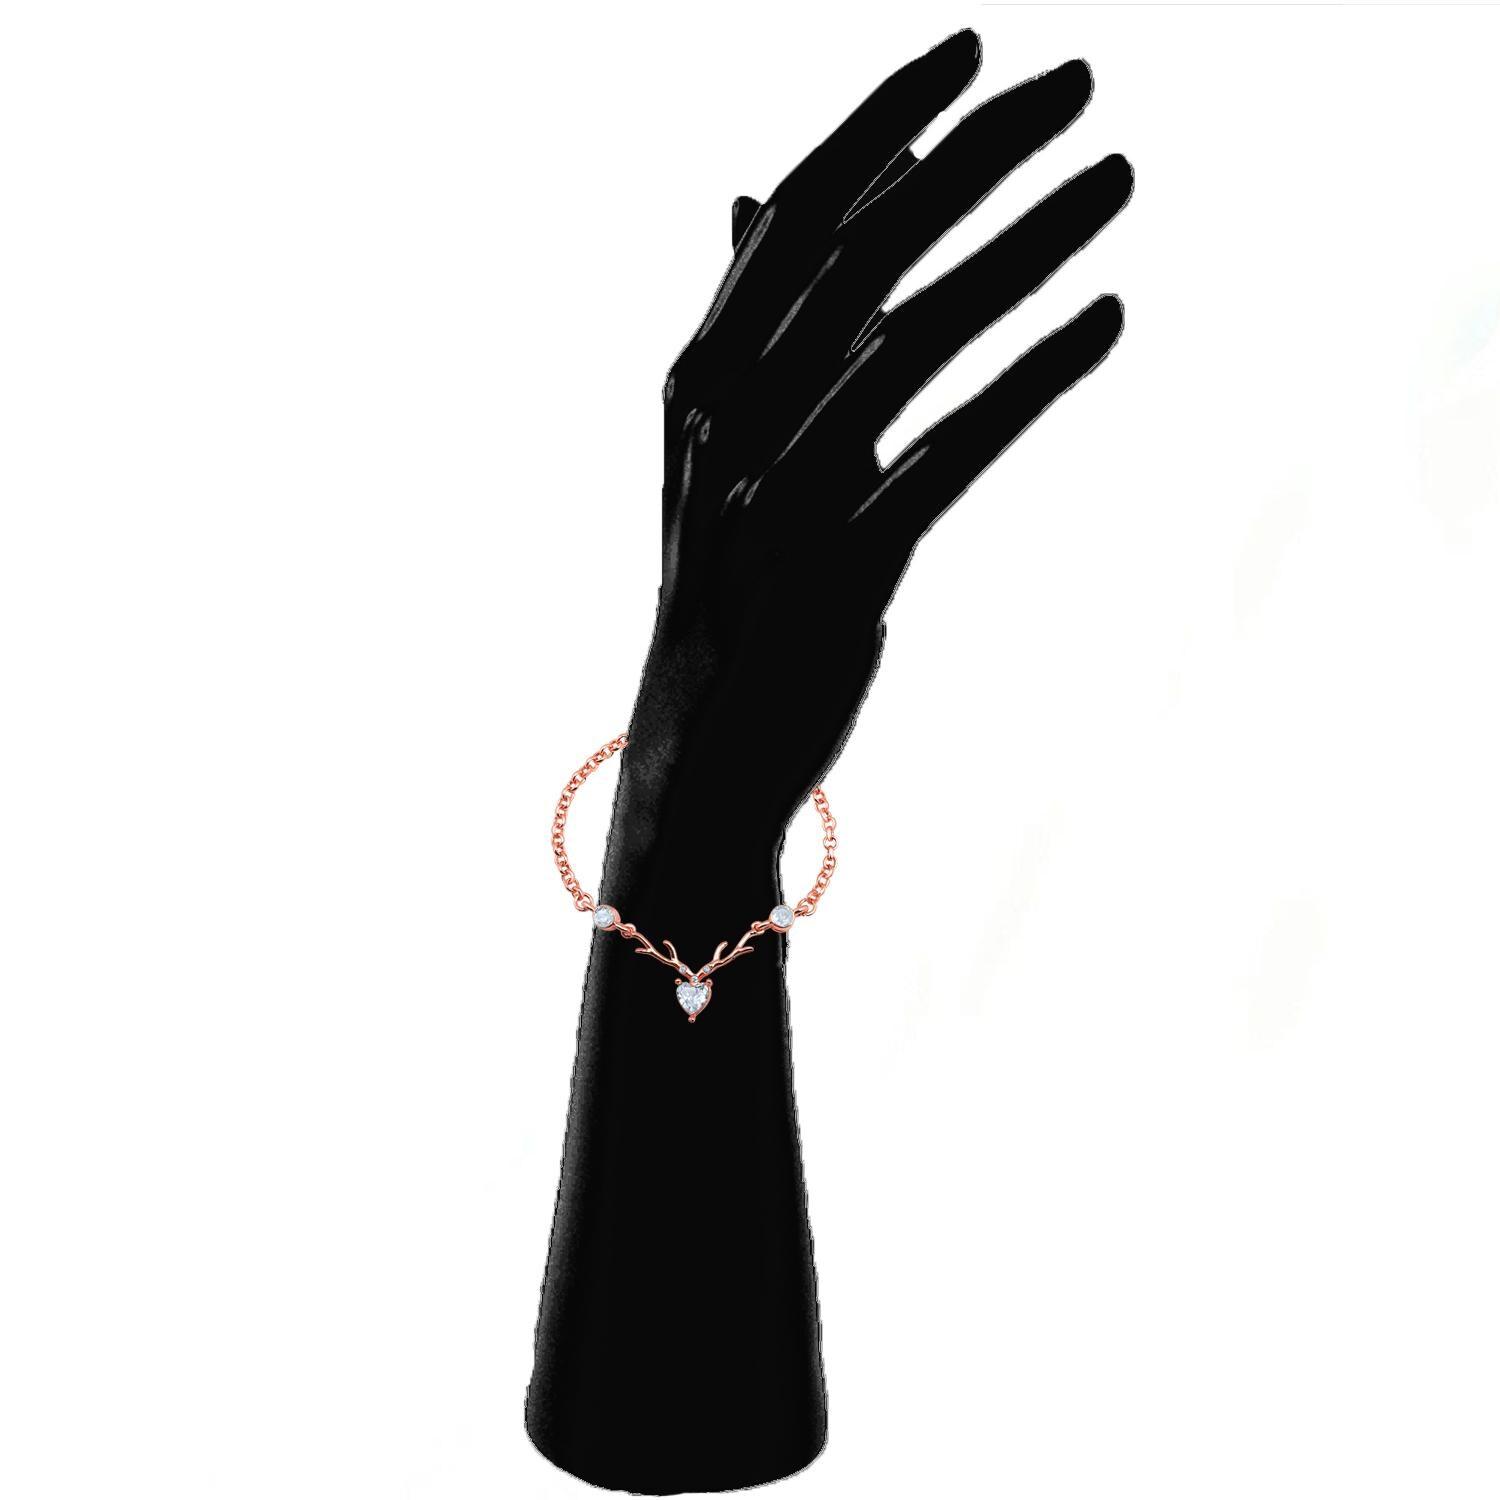
Mahi Combo of Heart & Deer-Shaped Stunning Pendant and Bracelet with Sparkling White Cubic Zirconia (CZ) for Women (CO1105640Z)
Type: Necklaces & Pendants
Brand: Mahi
Price: Rs. 339
 This combo is suitable to wear in any occasion it can be a great gift option. The classic and elegant design can always keep pace with fashion and never go out of style. Can easily be matched to any outfits. It makes you look impressive for any occasion. It can be worn with all kinds of outfits, whether they are ethnic, casual, or work attire.
Features: Combo of Heart & Deer-Shaped Stunning Pendant and Bracelet,Content in Box : 1 Bracelet and 1 Pendant ; Metal : Alloy ; Plating ; Rose Gold Plated ; Stone : Cubic Zirconia (CZ) ; Stone Color : White ; Size : Adjustable,Versatile accessory: Can be worn casually or as a spiritual accessory, adding a touch of spirituality and style to any outfit.,Perfect Gift : This product will prove to be a memorable gift. The beautiful collection of rare Ram Ji pendant incorporates beautiful design, which offer precious Objects of memory.,It is advisable to store jewellery in a zip lock pouch (air tight pouch), keep away from perfume and other chemicals and clean it with dry and soft cloth. Country of Origin : India
Included: Pendant-&-Bracelet